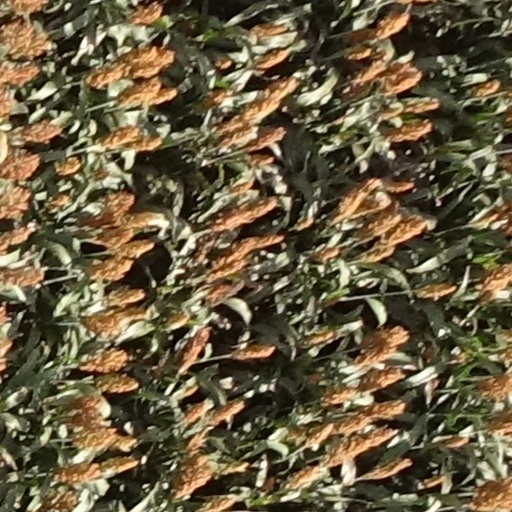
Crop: sorghum